Anglo-Irish Treaty

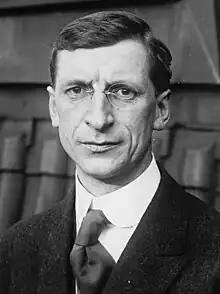
Éamon de Valera, who, as President of the Irish Republic, opposed the Treaty

De Valera sent the Irish plenipotentiaries to the 1921 negotiations in London with several draft treaties and secret instructions from his cabinet. Pointedly the British side never asked to see their formal accreditation with the full status of plenipotentiaries, but considered that it had invited them as elected MPs "to ascertain how the association of Ireland with the community of nations known as the British Empire can best be reconciled with Irish national aspirations". This invitation in August 1921 had been delayed for over a month by a correspondence in which de Valera argued that Britain was now negotiating with a sovereign state, a position Lloyd George continually denied.